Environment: real
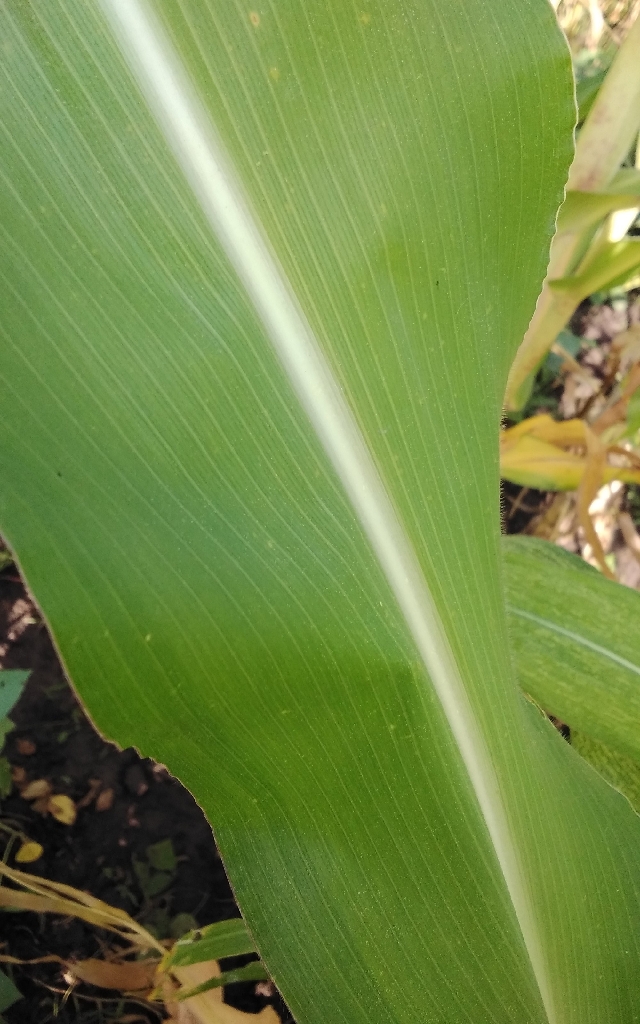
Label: healthy